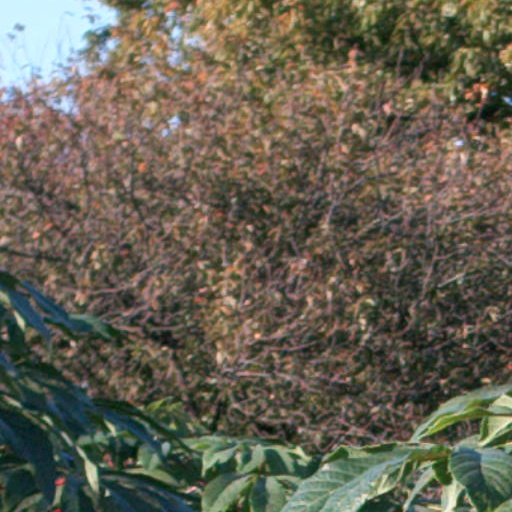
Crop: cassava